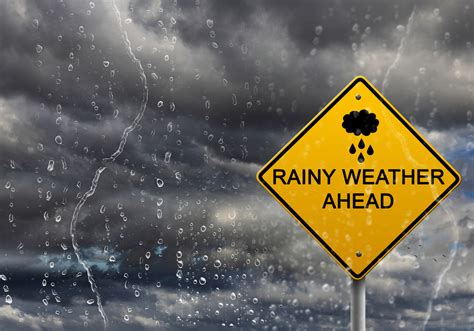
Weather: rain or strom